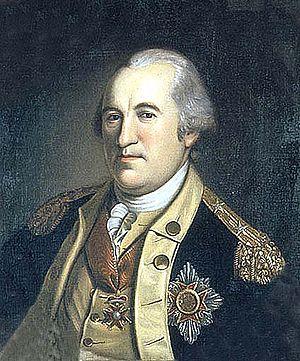
L'Ordre dynastique de la Fidélité était le plus important des ordres de chevalerie du grand-duché de Bade.